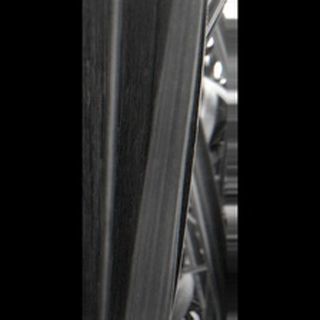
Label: healthy_sugarcane